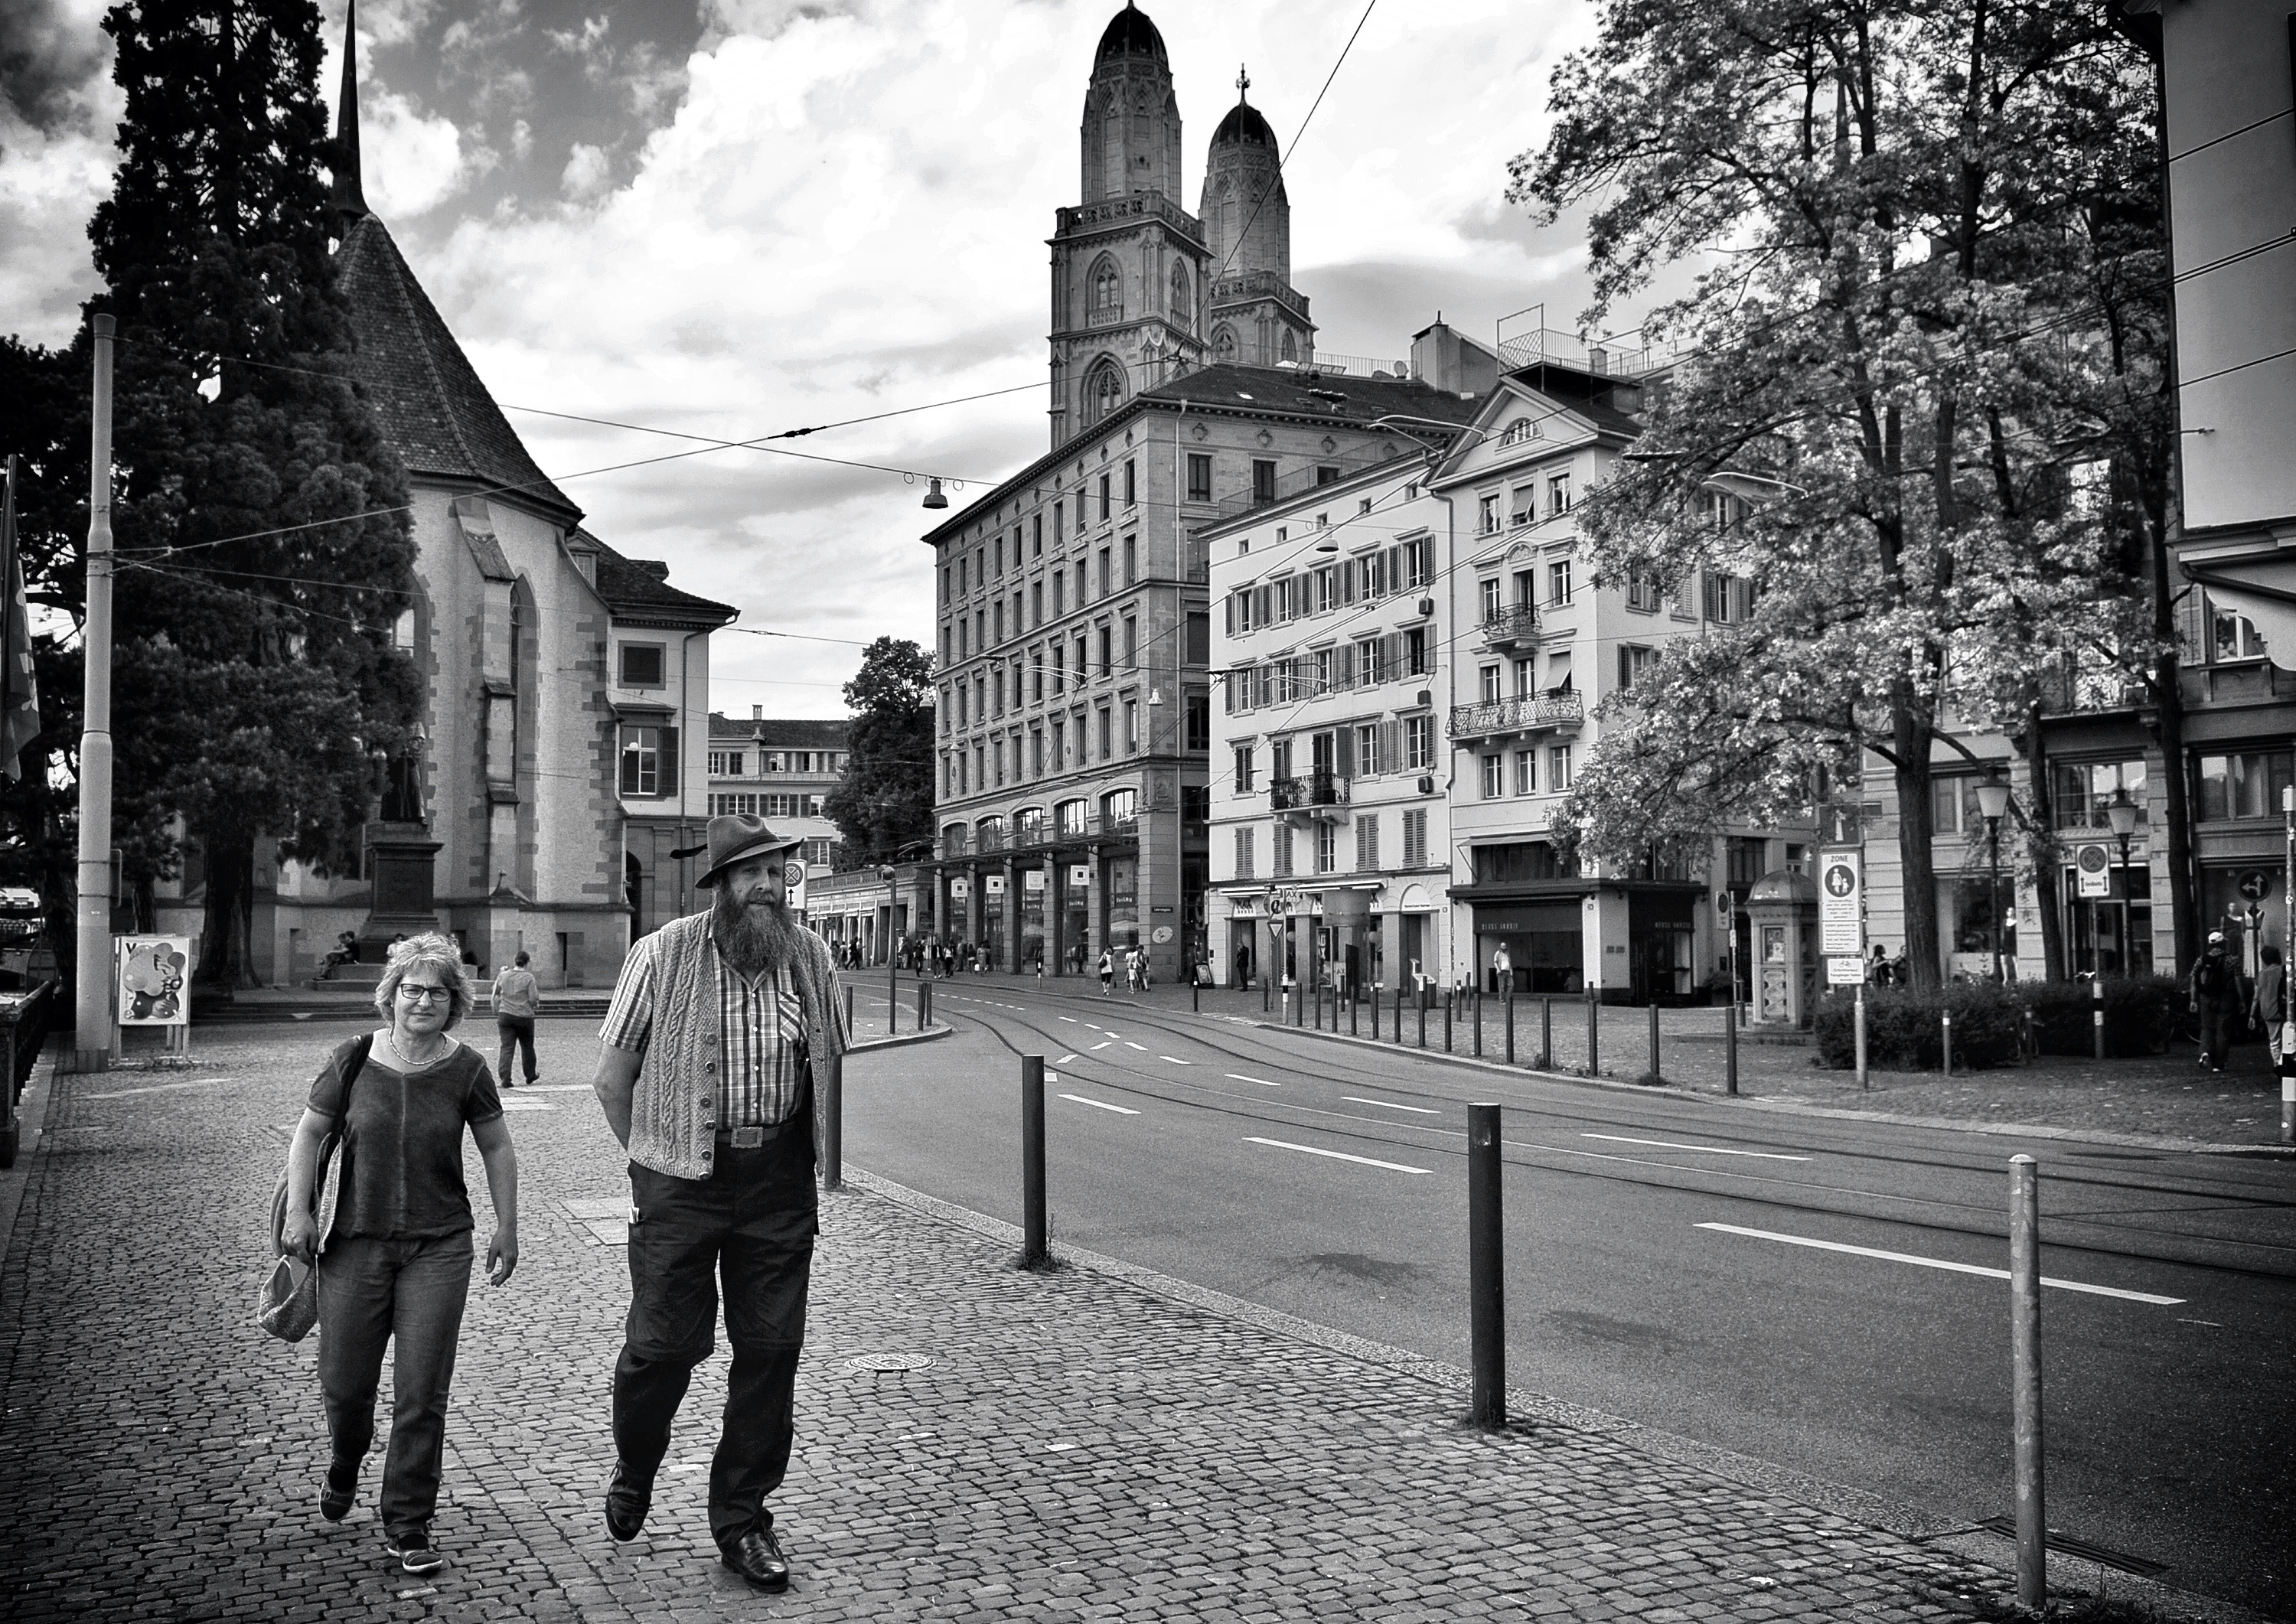
pedestrian, black and white, people, road, street, photography, town, alley, city, urban, cityscape, downtown, nikon, black, monochrome, streetphotography, bw, blackandwhite, candid, infrastructure, photograph, snapshot, schweiz, switzerland, strasse, schwarzweiss, zri, zurich, schwarzweis, streetscene, architektur, passanten, schwarzundweis, streetpix, thomas8047, onthestreets, iamnikon, d300s, streetphotographer, zrigrafien, streetartstreetlife, 175528, stadtzrich, swissness, neighbourhood, urban area, monochrome photography, human settlement